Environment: real
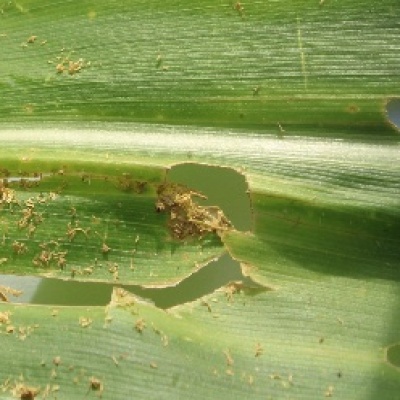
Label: fall_armyworm